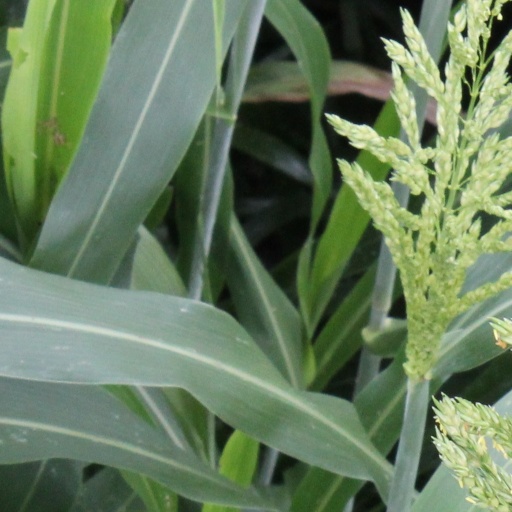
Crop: sorghum